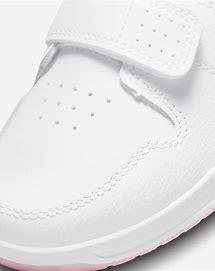
Brand: Nike
Model: Pico 5